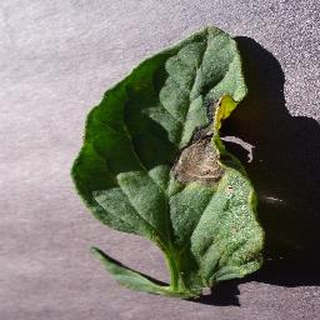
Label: tomato_early_blight